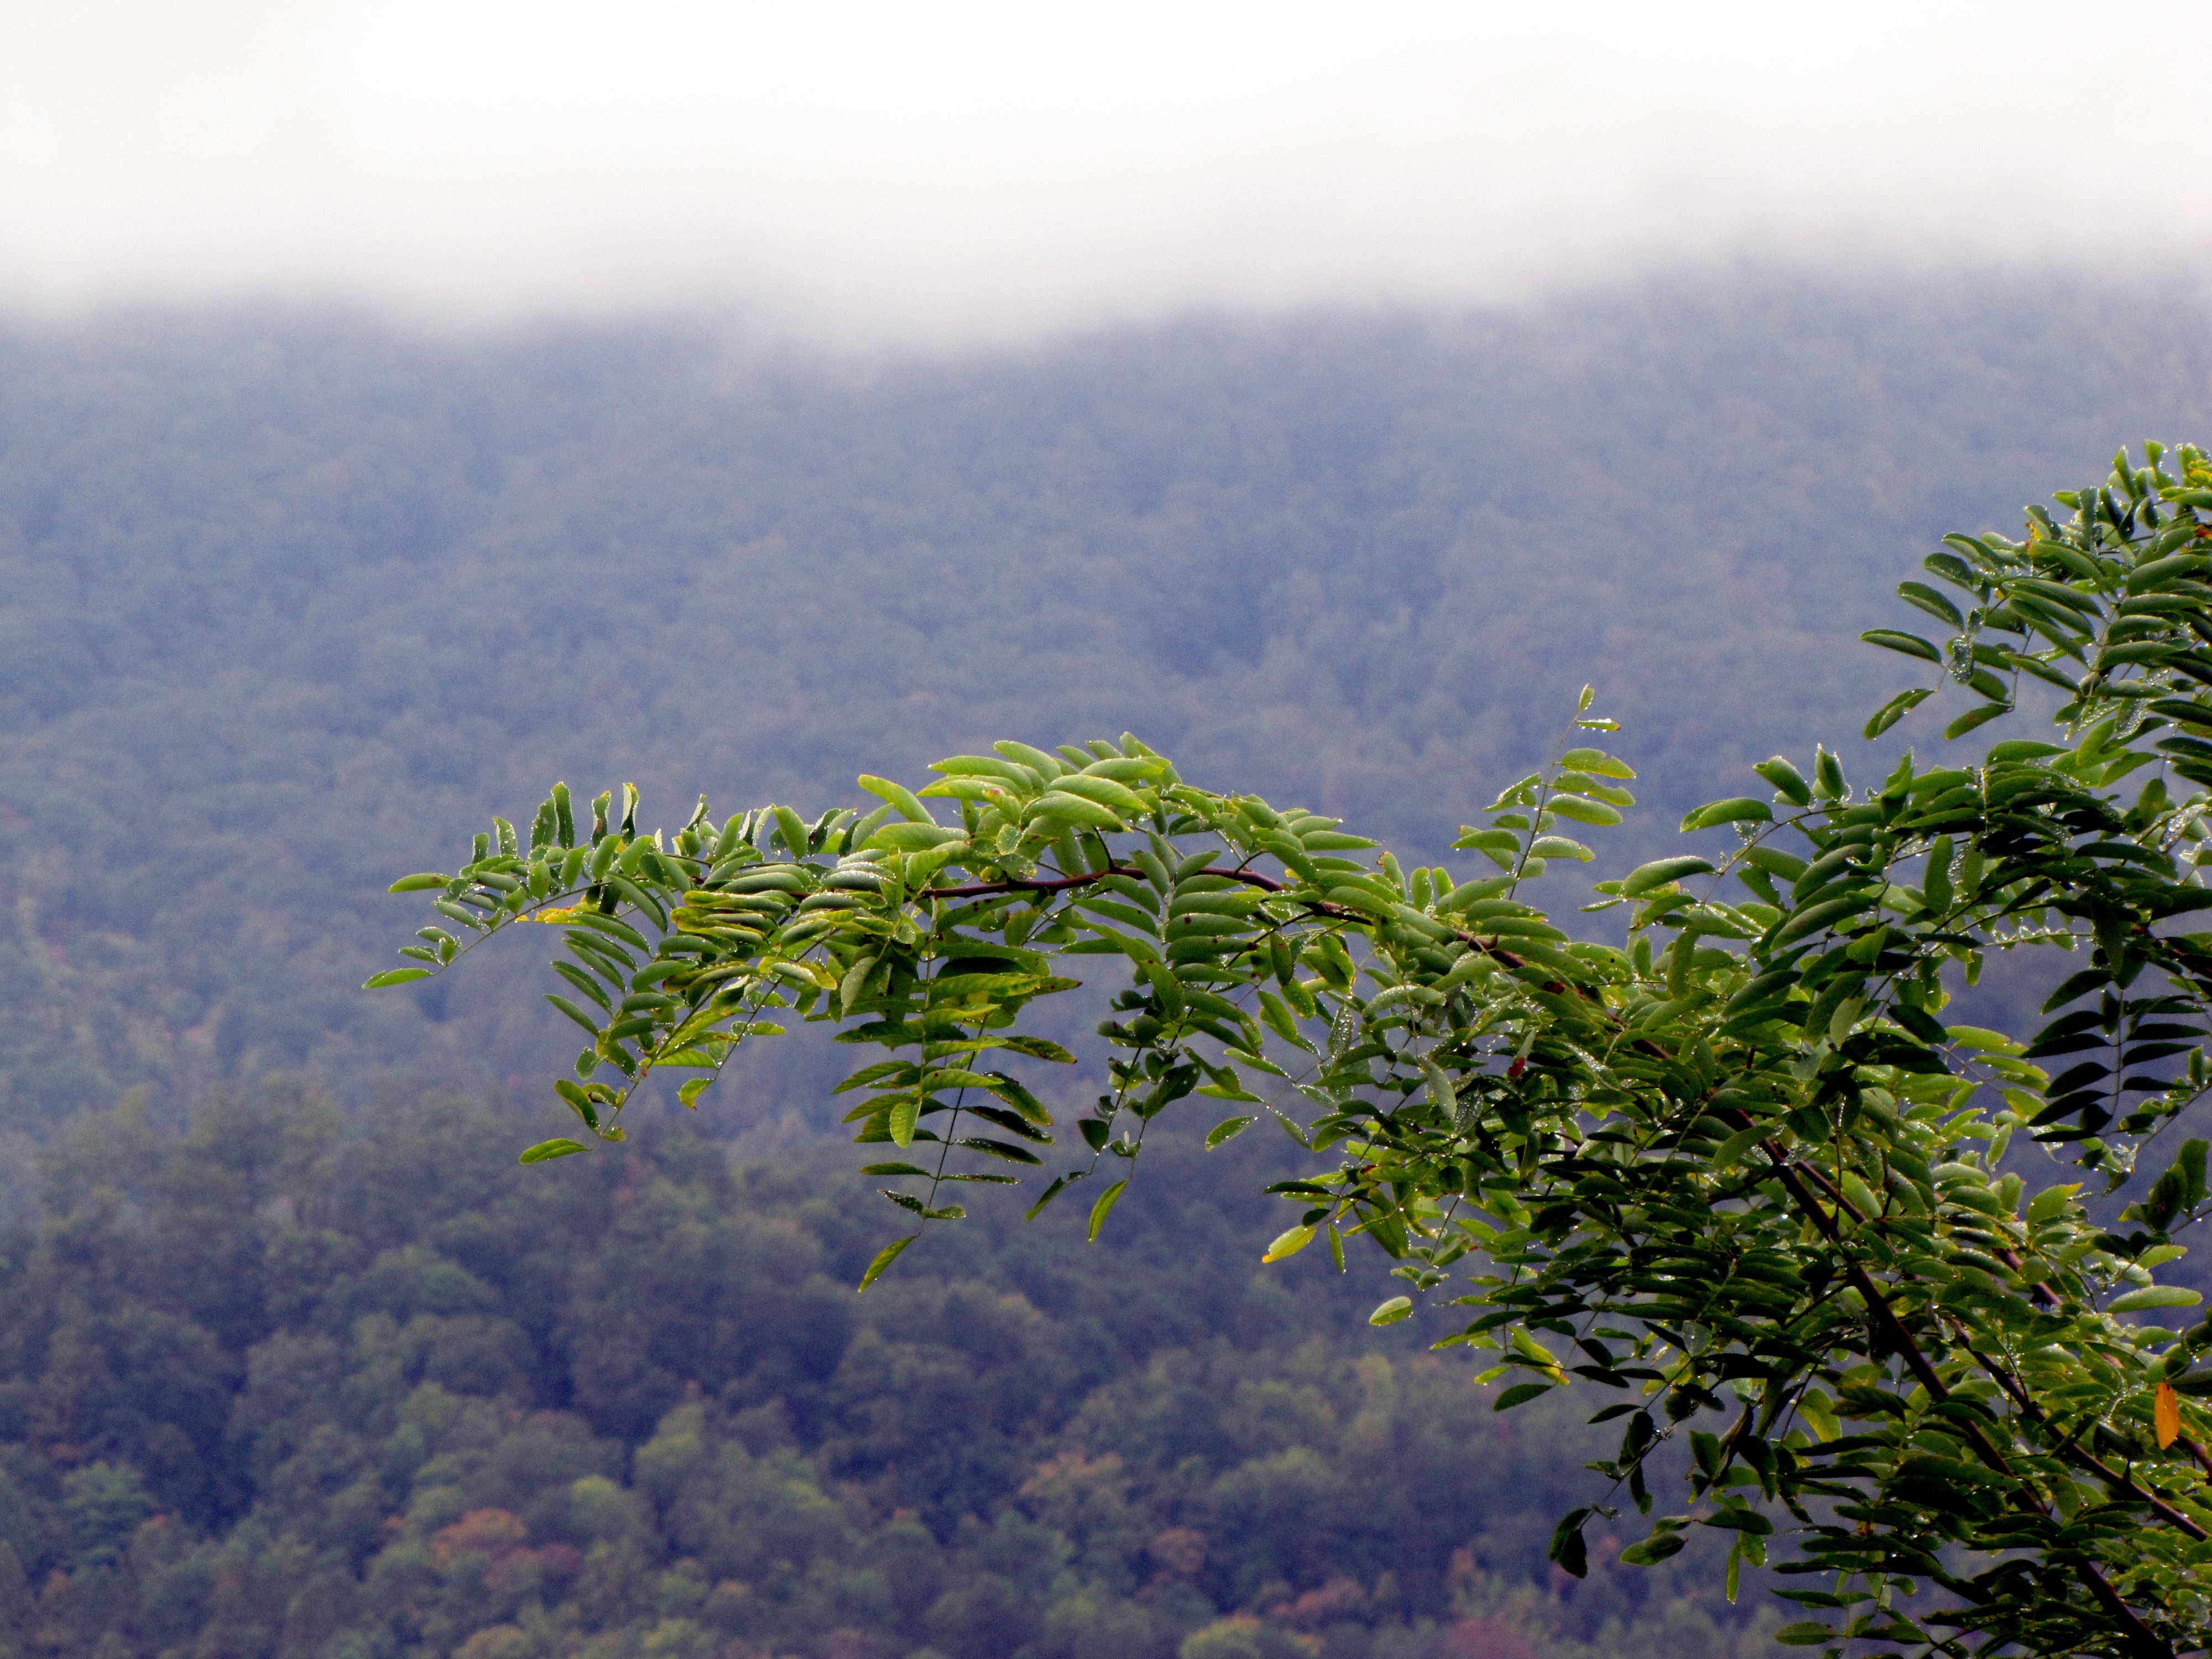
landscape, tree, nature, forest, wilderness, branch, mountain, cloud, plant, sky, sunlight, morning, leaf, hill, flower, environment, foliage, green, jungle, scenic, autumn, scenery, flora, ridge, plants, trees, leaves, hills, mountains, vegetation, stems, rainforest, branches, habitat, ecosystem, biome, natural environment, geographical feature, atmospheric phenomenon, woody plant, mountainous landforms